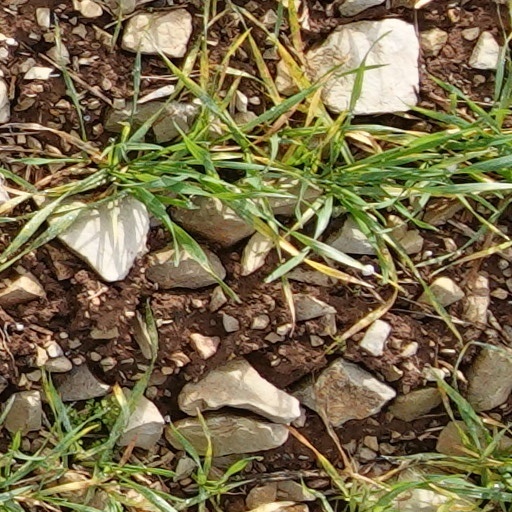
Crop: wheat